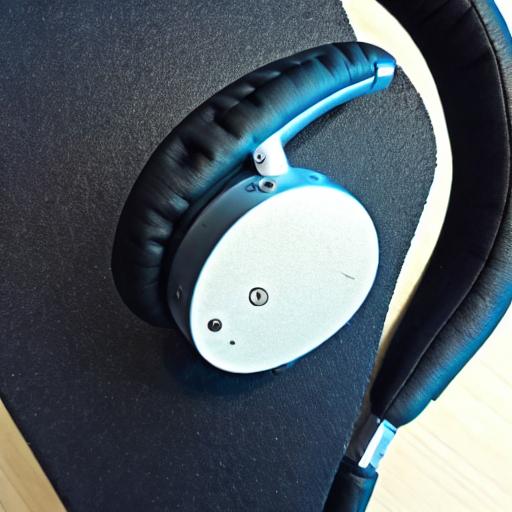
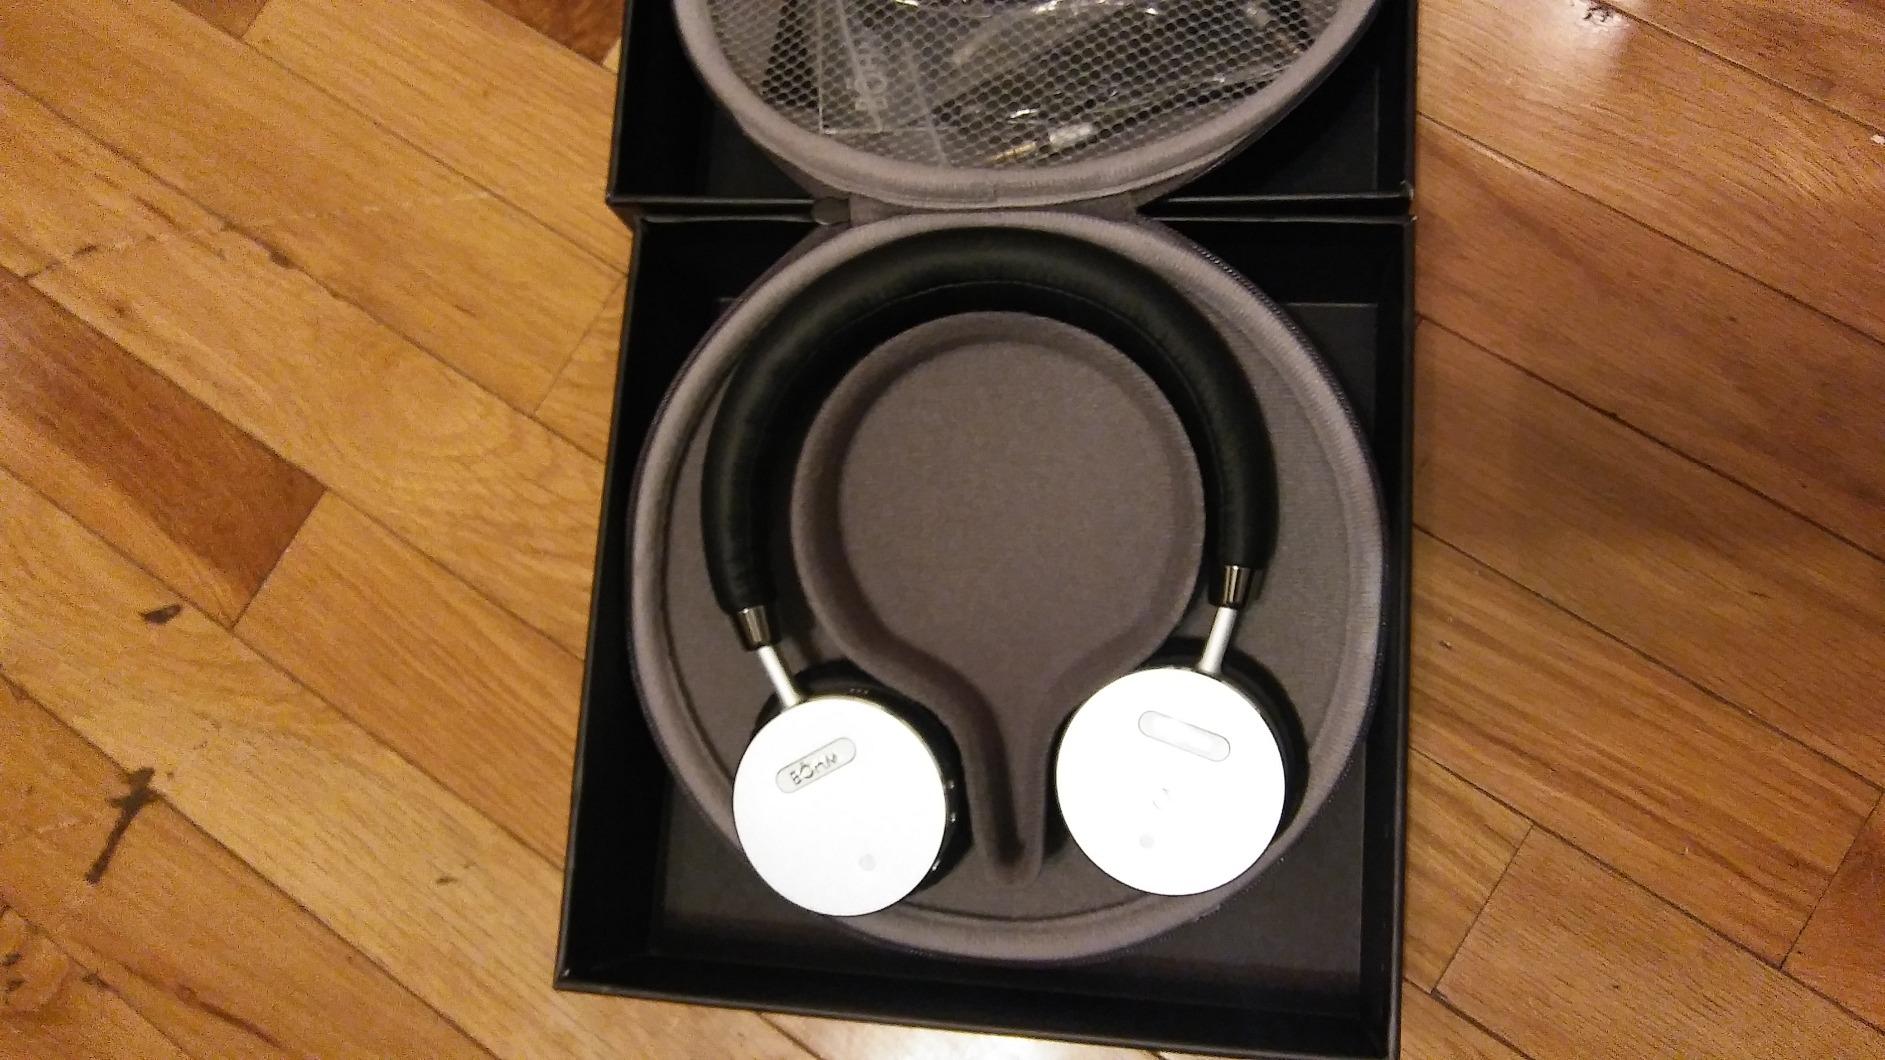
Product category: headphones
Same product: no